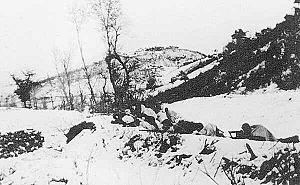
La bataille du Chongchon, également connu comme la bataille du fleuve Chongchon ou la Campagne occidentale de la seconde phase, est une bataille décisive dans la guerre de Corée qui se déroule du 25 novembre au 2 décembre 1950, le long de la vallée du fleuve Chongchon en Corée du Nord. En réponse à la réussite de la « campagne de la première phase » lancée par les Chinois contre les forces des Nations unies, le général Douglas MacArthur lance l'offensive « À la maison pour Noël » afin d'expulser les forces chinoises de Corée et mettre fin à la guerre. Anticipant cette réaction, le commandant de l’Armée des volontaires du peuple chinois, Peng Dehuai prévoit une contre-offensive, surnommée la « campagne de la seconde phase », contre l’avancée des forces de l'ONU.